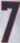
Number: 7